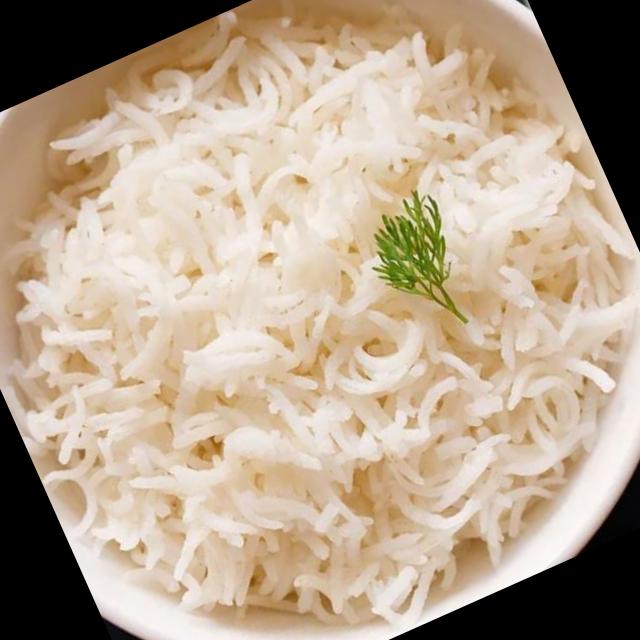
Dish: white_rice